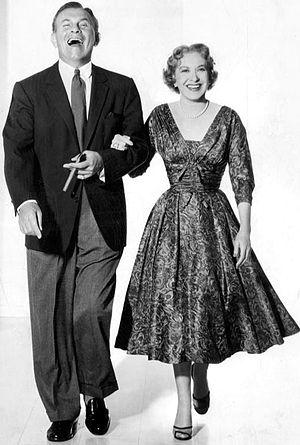
Nathan Birnbaum, dit George Burns, est d'abord un comédien de vaudeville américain qui a continué sa carrière dans le cinéma, la radio et la télévision.